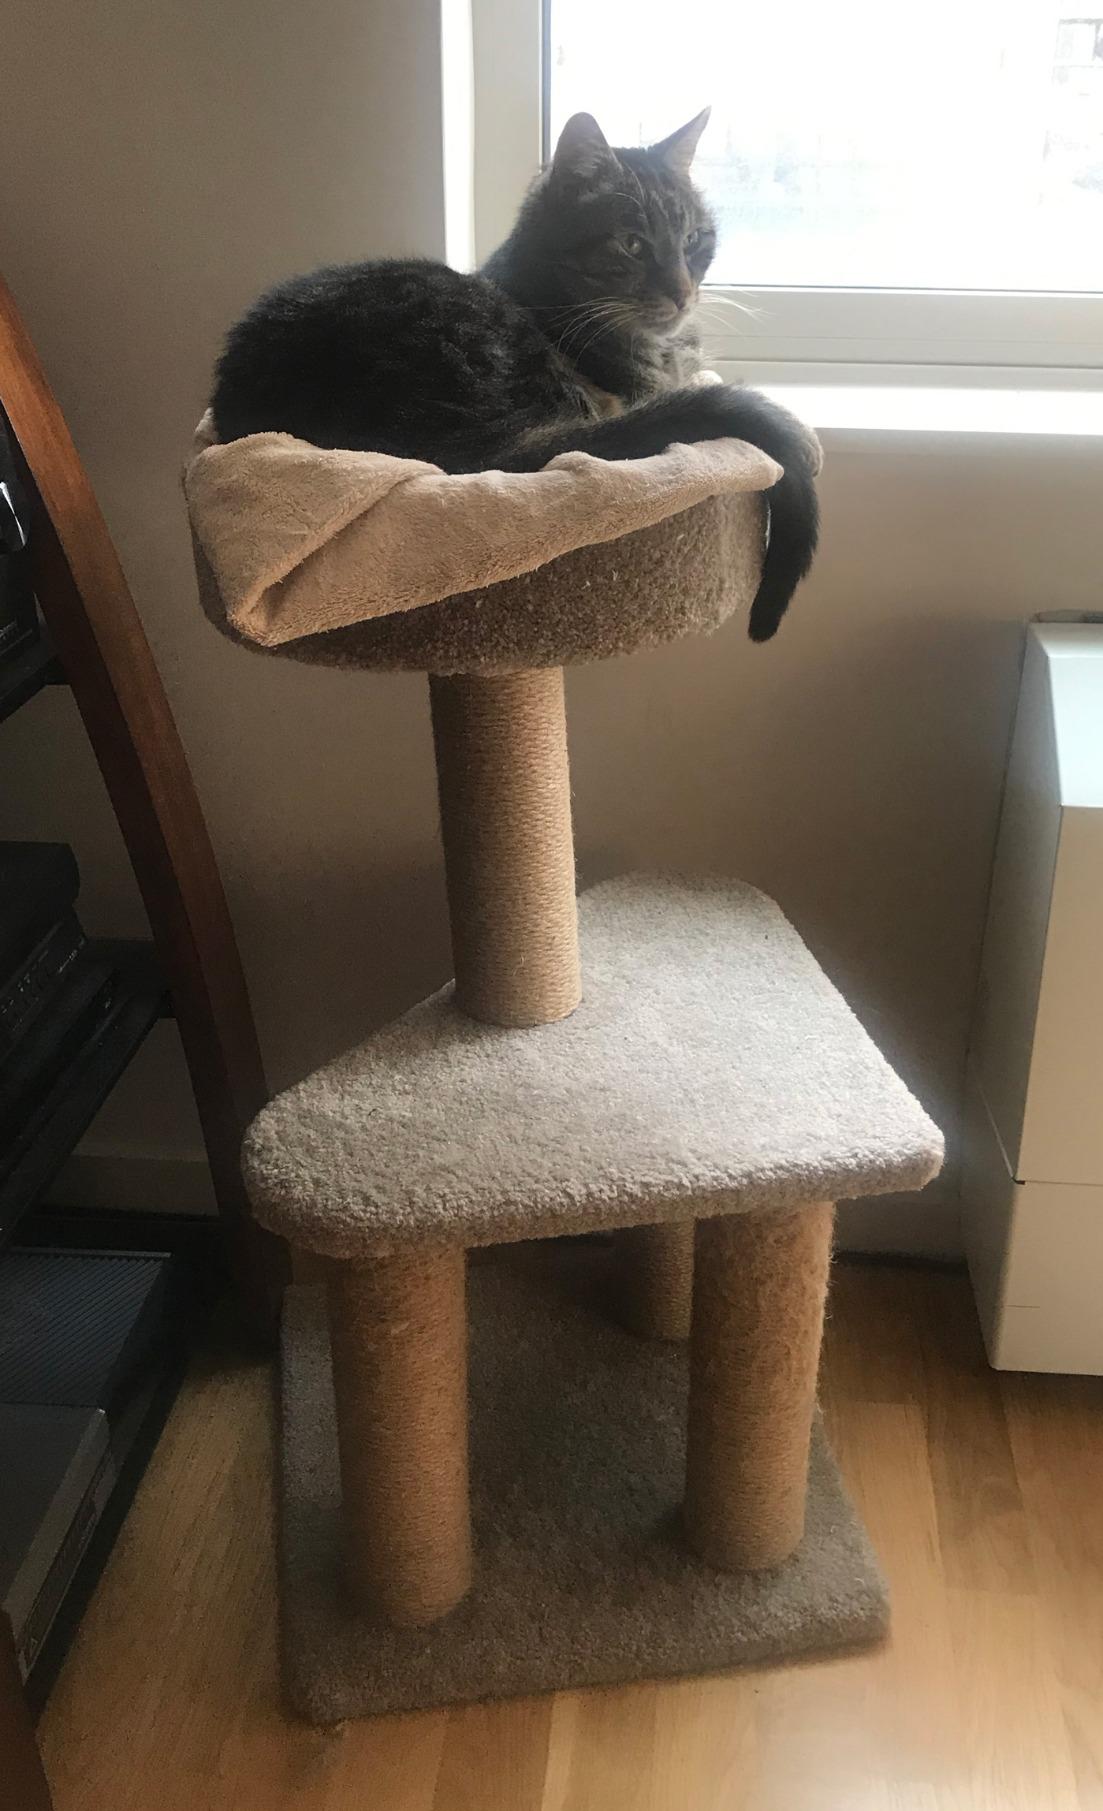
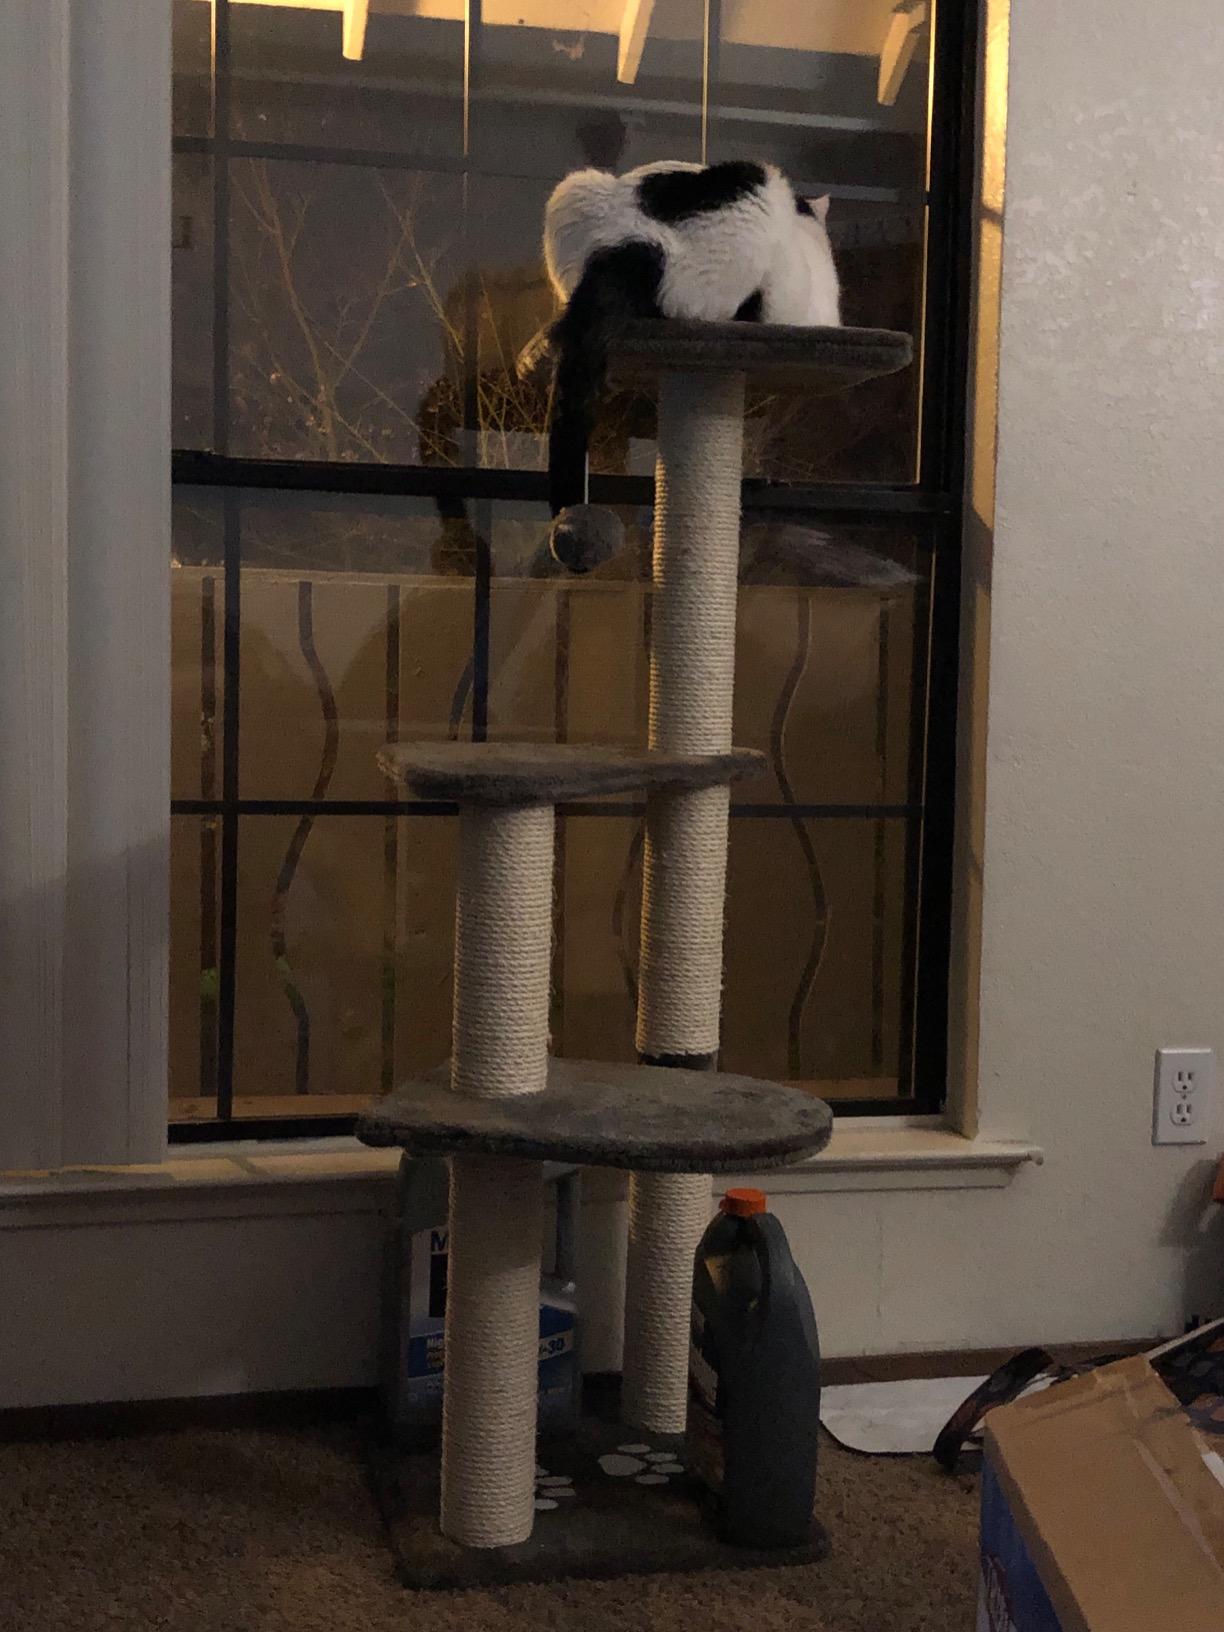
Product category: items_cat tree
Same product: no